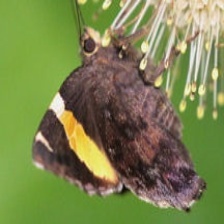
Species: GOLD BANDED